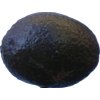
Label: black_avocado